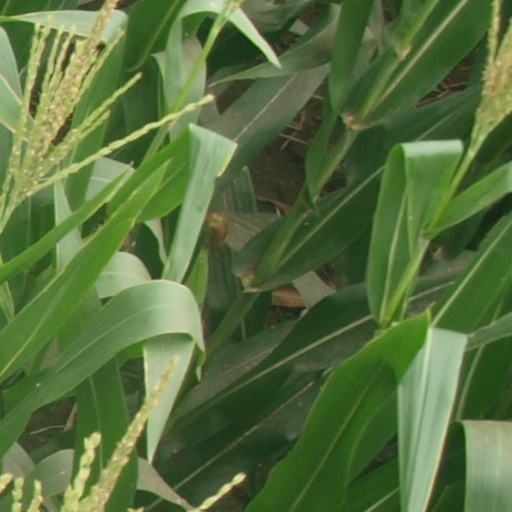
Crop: maize; corn